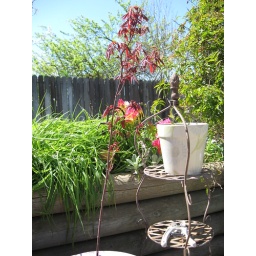
Back from the dead. The white pot has an oak tree growing from an acorn a blue jay buried in the garden.